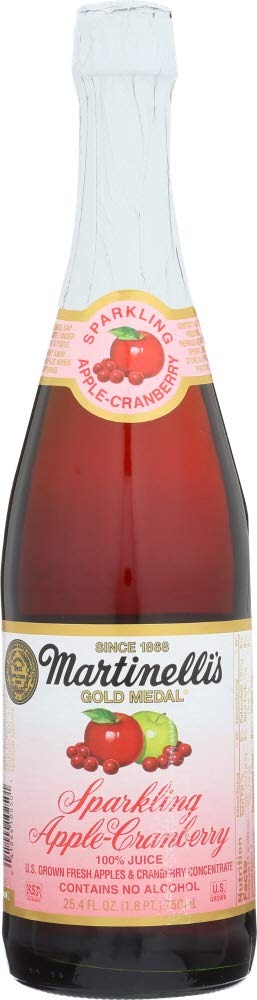
Item Name: Martinellis Gold Medal (NOT A CASE) Sparkling Juice Apple Cranberry
Value: 25.4
Unit: Fl Oz

Price: 3.79